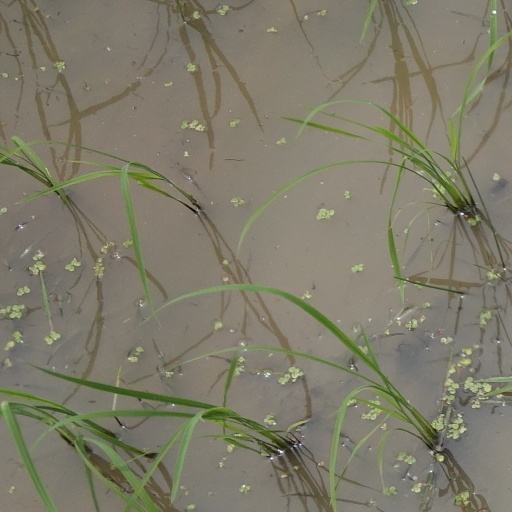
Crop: rice